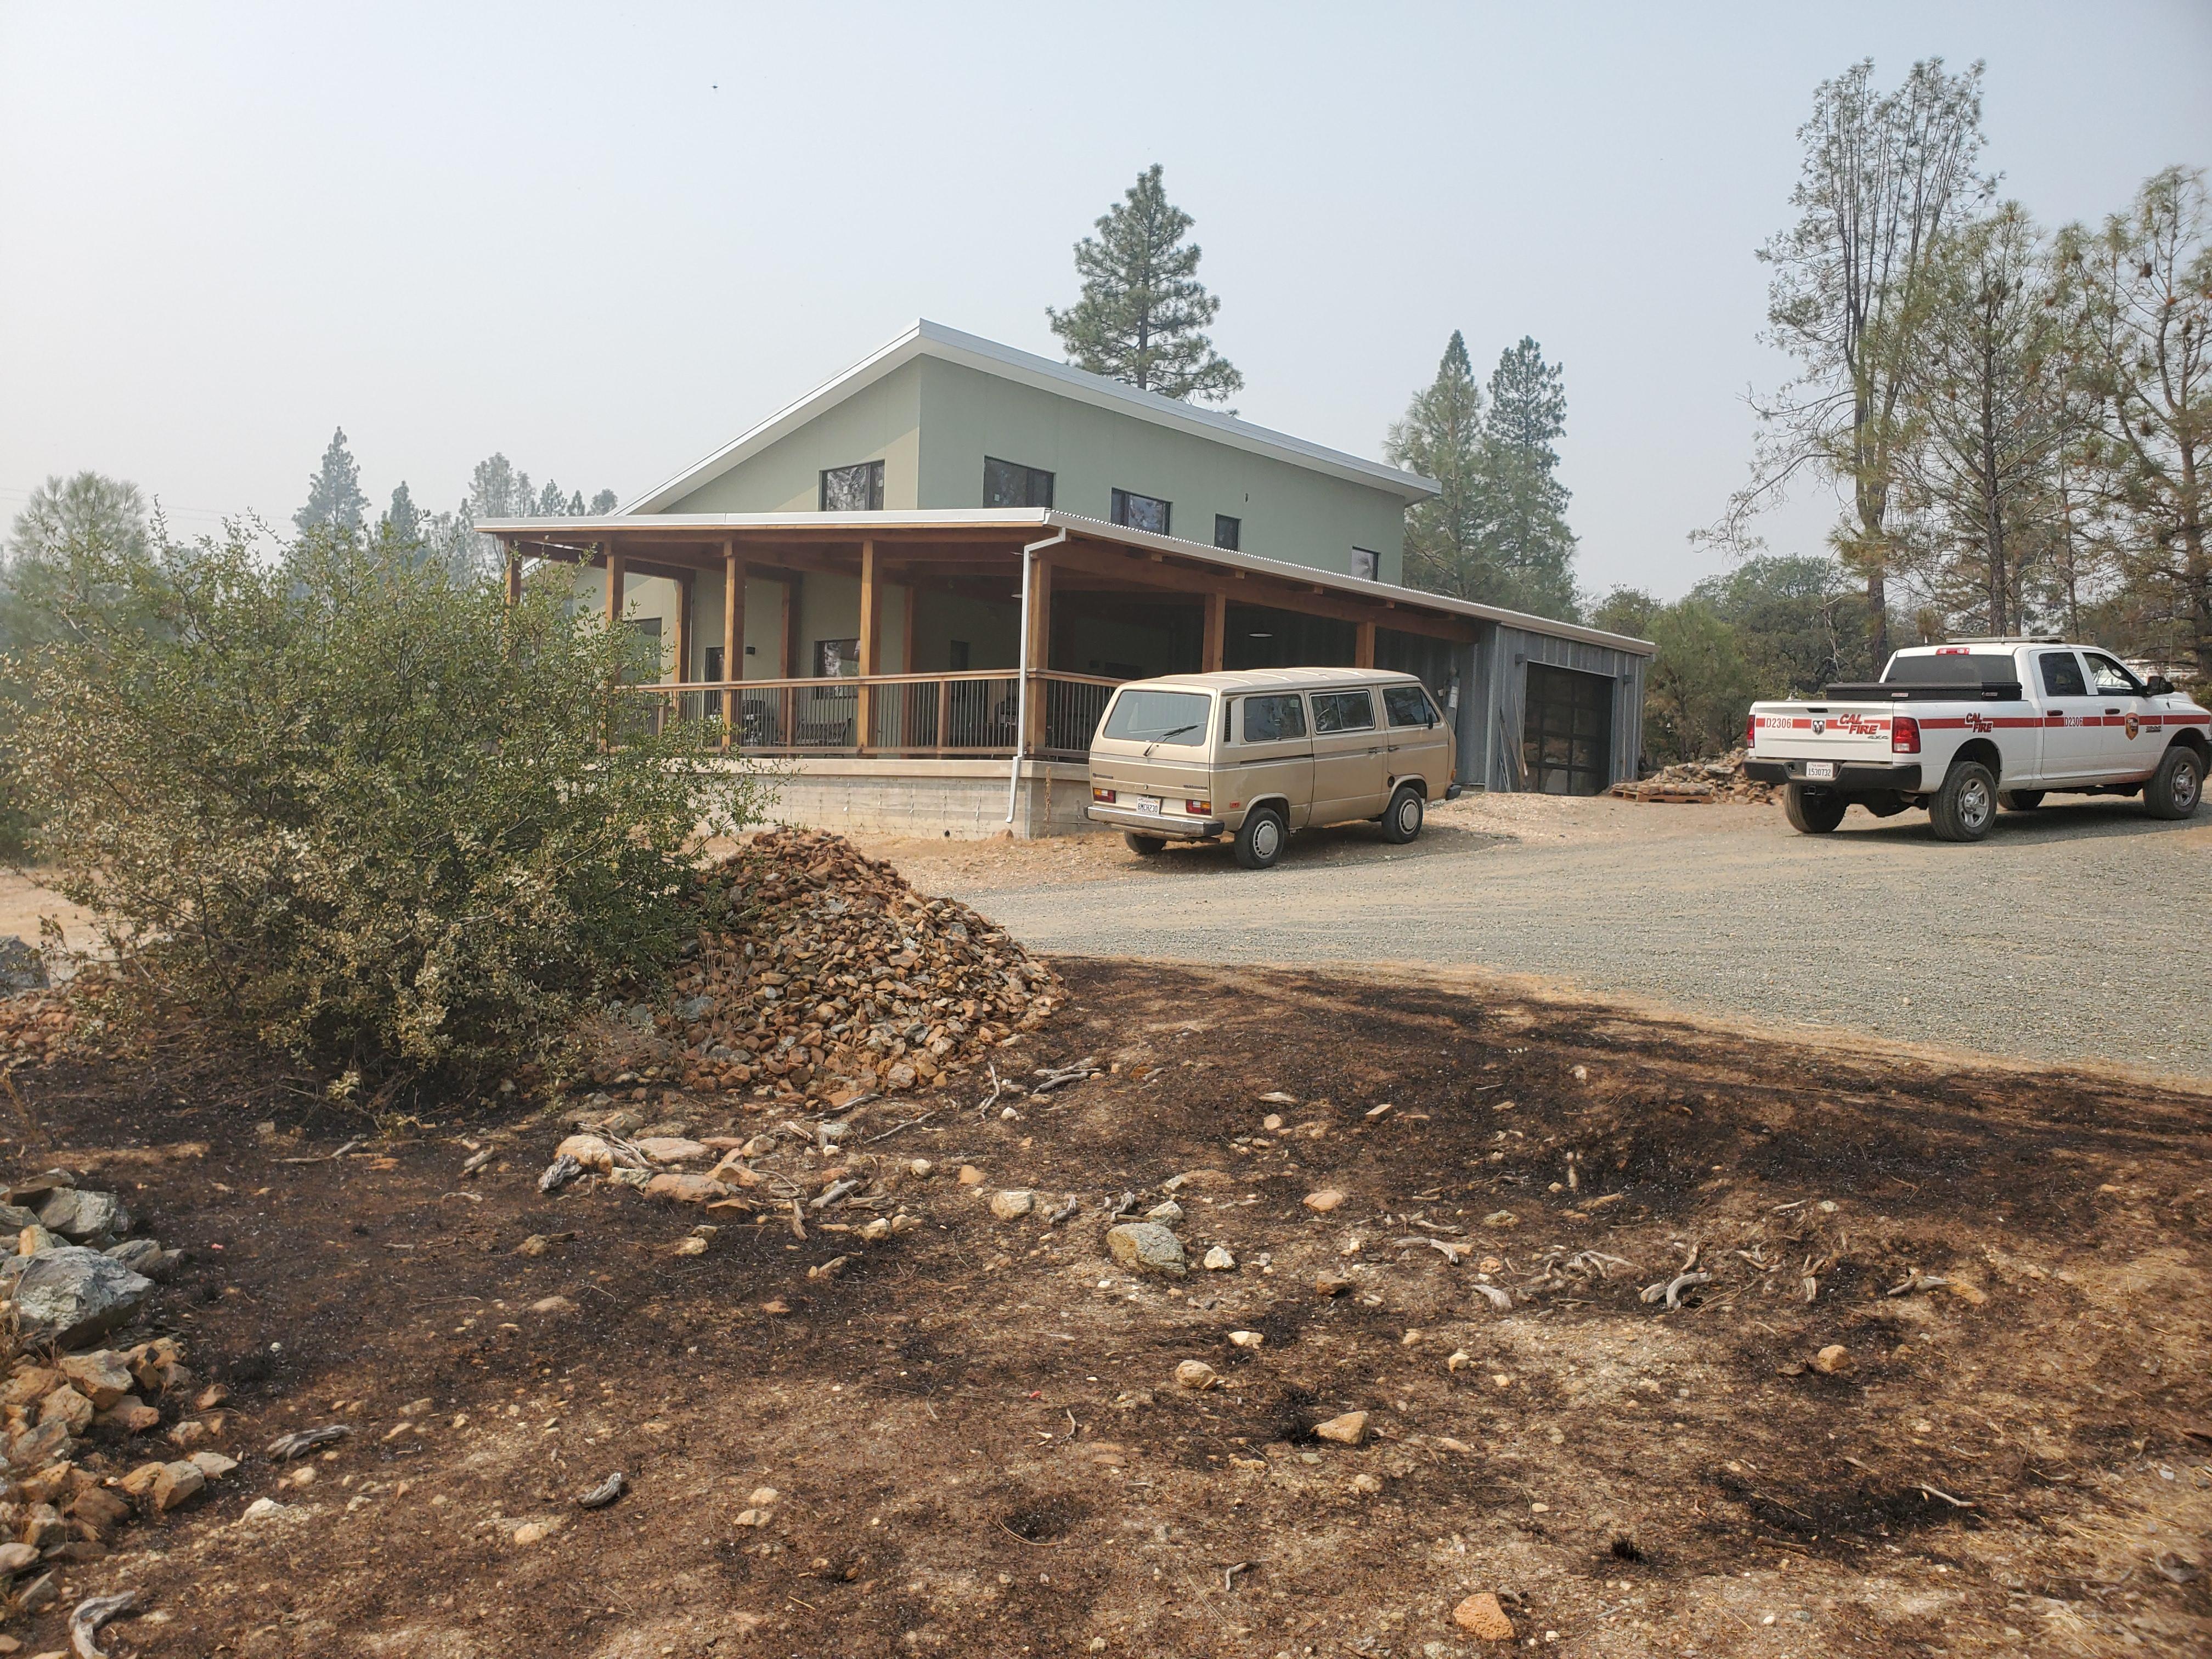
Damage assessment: no_damage